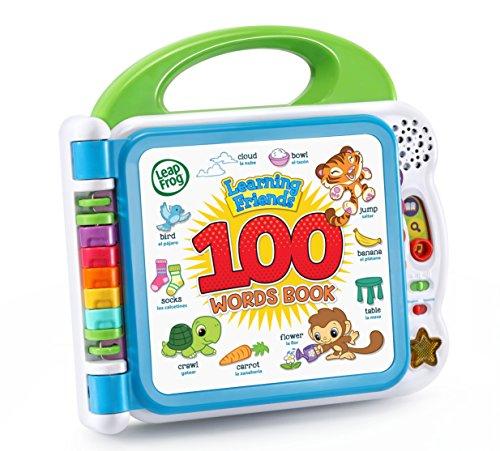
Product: LeapFrog Learning Friends 100 Words Book, Green
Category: Toys & Games | Kids' Electronics | Electronic Learning Toys
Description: Meet Learning Friends Turtle, Tiger, and Monkey, who will introduce more than 100 age-appropriate words chosen by learning experts.
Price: $18.99
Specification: ProductDimensions:9.4x9.2x1.9inches|ItemWeight:1.52pounds|ShippingWeight:1.6pounds(Viewshippingratesandpolicies)|ASIN:B07B6ZN7P8|Itemmodelnumber:80-601540|Manufacturerrecommendedage:18months-4years|Batteries:2AAbatteriesrequired.(included)